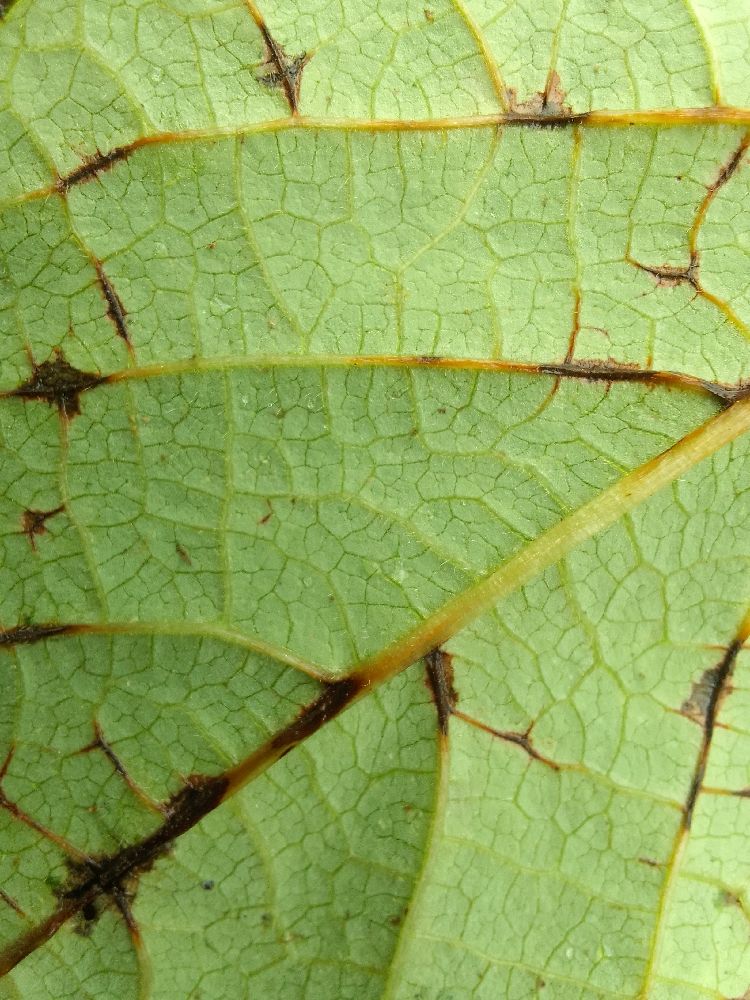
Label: anthracnose